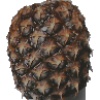
Label: Pineapple 1